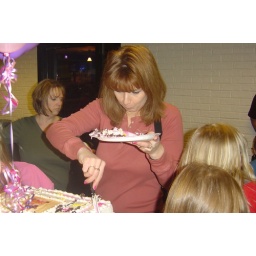
Cutting a big cake with a flimsy, plastic knife while surrounded by 20 or 30 kids is hard work!